Bada Bing!

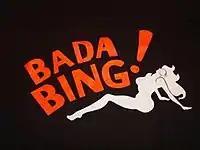
The Bada Bing's logo

Bada Bing! is a fictional strip club from the HBO drama television series "The Sopranos." It was a key location for events in the series, named for the catchphrase "bada bing", a phrase popularized by James Caan's character Sonny Corleone in "The Godfather". The name was chosen by writer Frank Renzulli, after the proposed name "The Final Lap" was scrapped because a club in Minnesota shared that name. The popularization of the fictional Bada Bing club benefited the real-life go-go bar, Satin Dolls, where scenes were filmed. The Bada Bing is loosely based on "Wiggles", a strip club owned by New Jersey mobster Vincent Palermo before it was shut down.